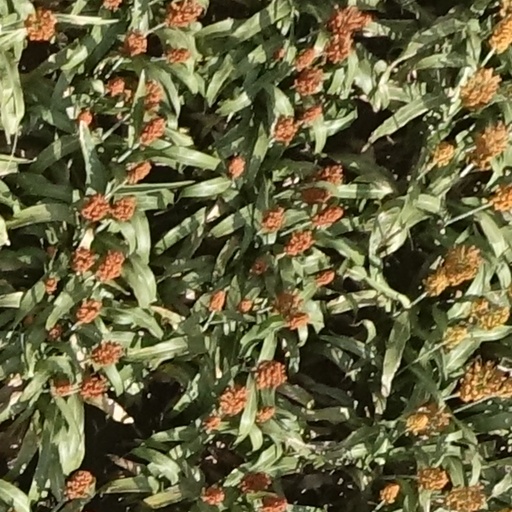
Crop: sorghum